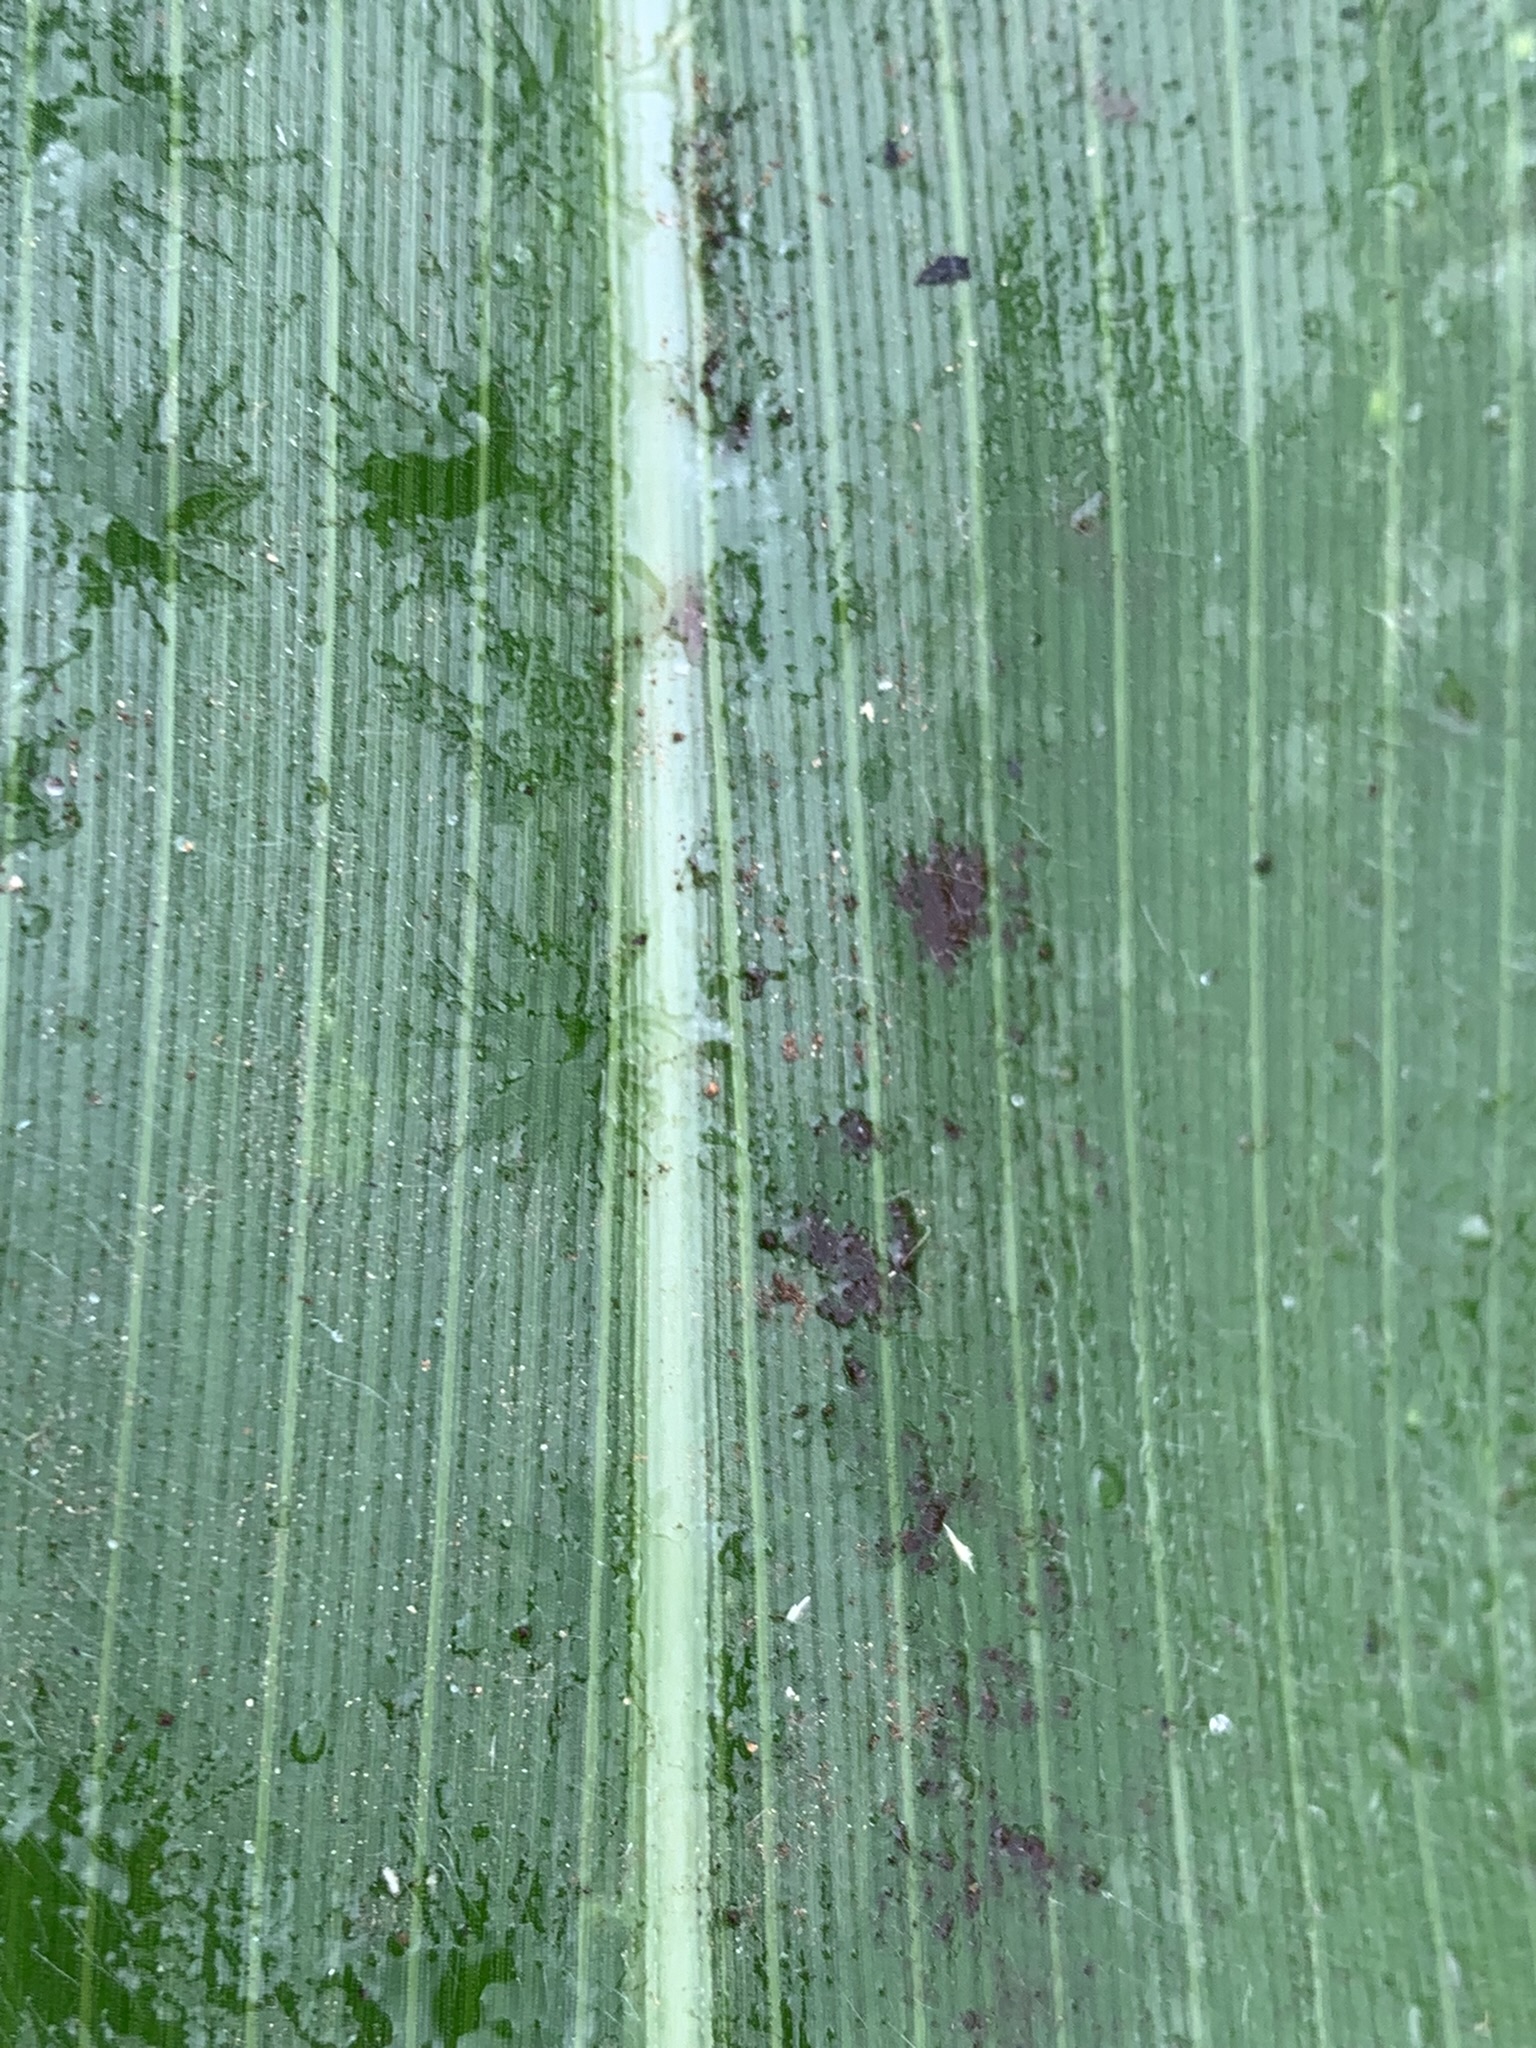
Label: Healthy